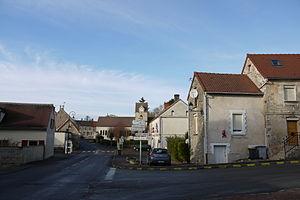
L'axe principal de Grisolles.
Grisolles est une commune française située dans le département de l'Aisne, en région Hauts-de-France.